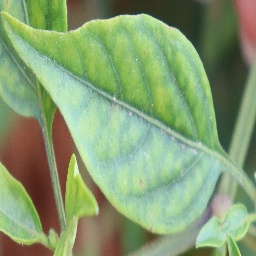
Label: nutritional